Vatnajökull National Park

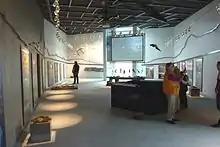
Snæfellsstofa is Vatnajökull National Park's most recent visitor centre.

The Western Territory extends over the south-western part of Vatnajökull and a large area outside the glacier, including Lakagígar craters and Langisjór. An information centre is located in Kirkjubæjarklaustur, jointly run by the national park and the local community.